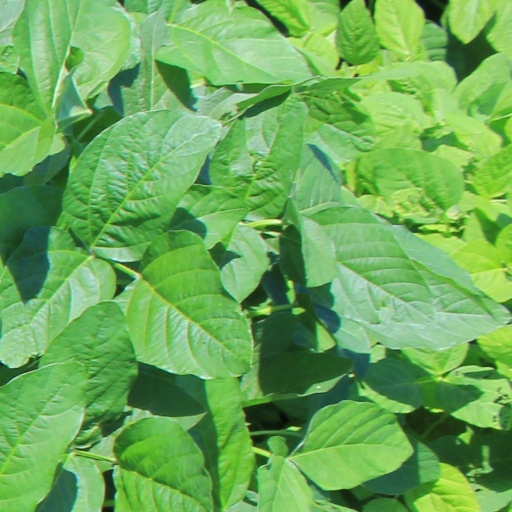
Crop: soybean